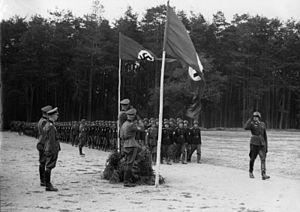
Les légions de l'Est étaient des unités de la Wehrmacht constituées de conscrits ou de volontaires qui étaient des prisonniers de guerre ou des hommes venant des territoires occupés par le Troisième Reich à l'est, principalement de l'Union soviétique. Ces unités étaient en général pauvrement dotées, armées et traitées et n'équivalaient pas à des unités allemandes similaires.